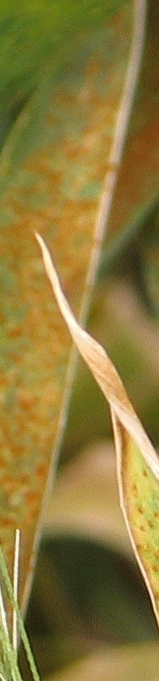
Label: Wheat___Brown_Rust